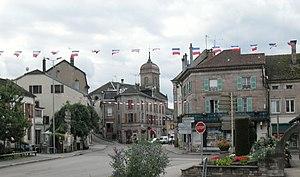
Fougerolles, Rue du Bas de Laval
Fougerolles est une ancienne commune française située dans le département de la Haute-Saône, en région Bourgogne-Franche-Comté.